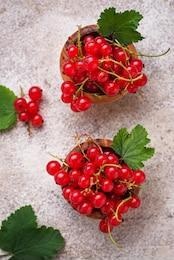
Label: redcurrant